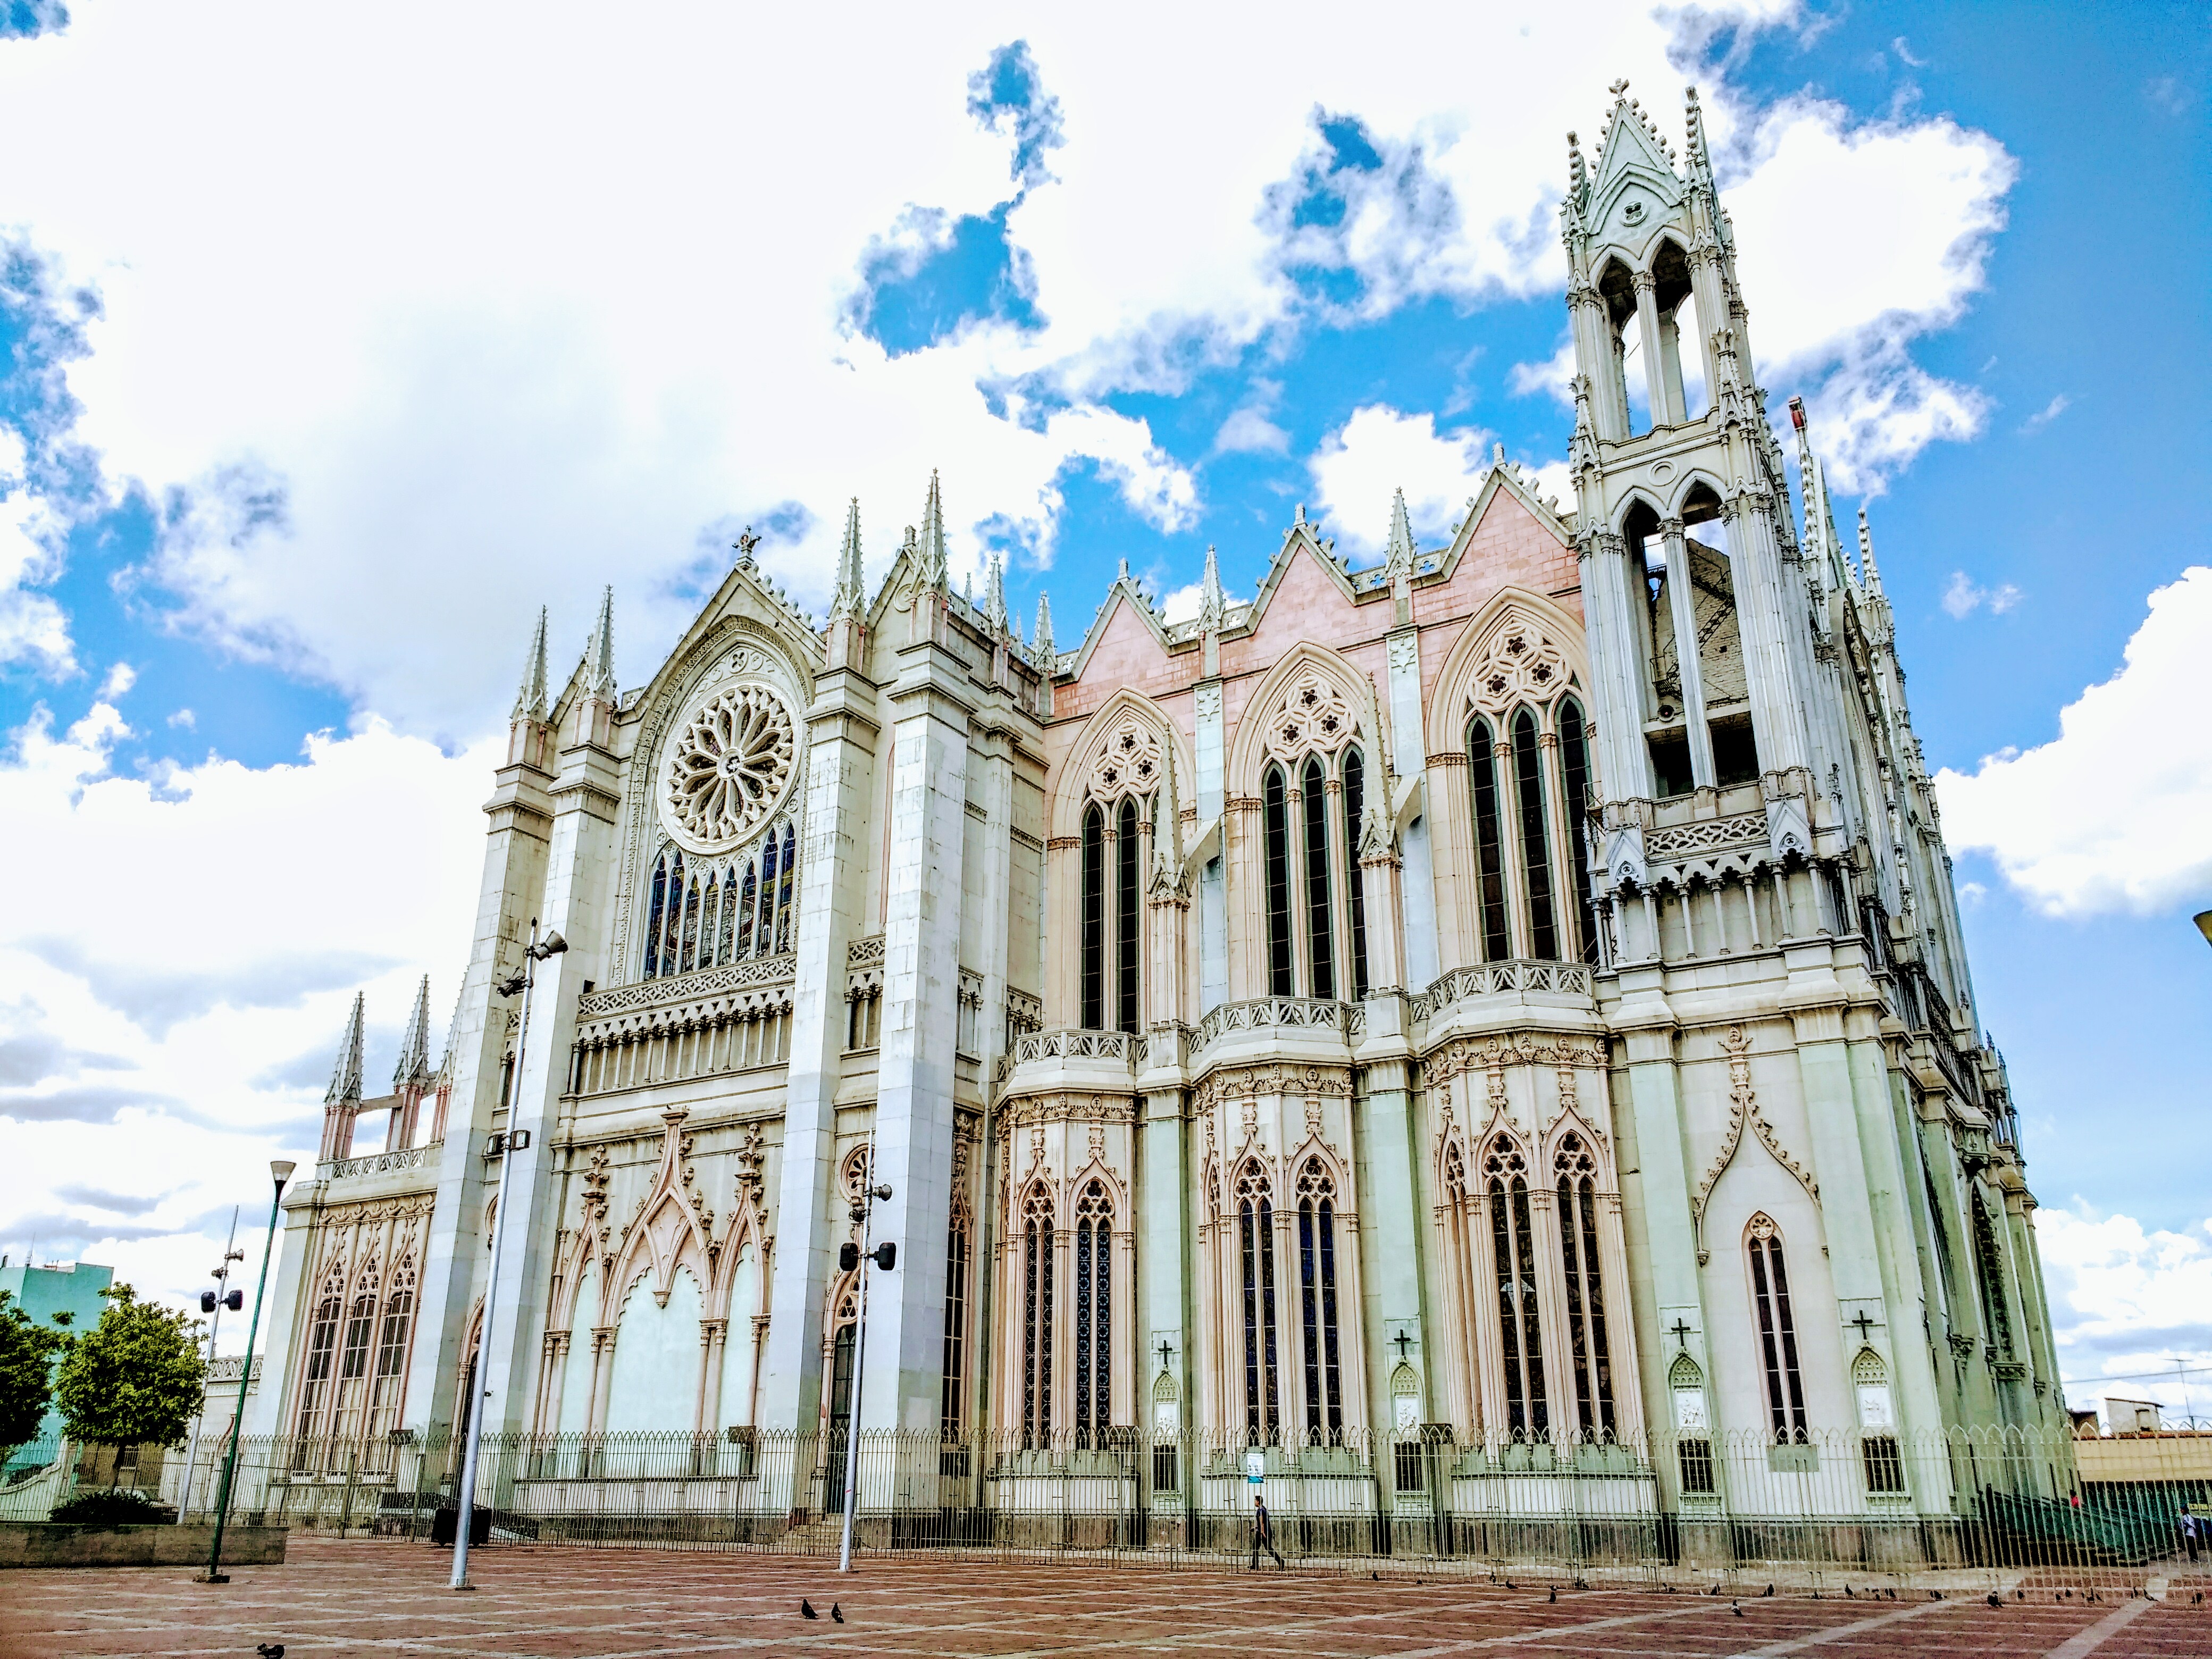
sky, classical architecture, cathedral, medieval architecture, landmark, historic site, building, place of worship, parish, gothic architecture, basilica, church, palace, facade, byzantine architecture, tourist attraction, stately home, abbey, metropolis, chateau, estate, tours, listed building, chapel